Flatworm

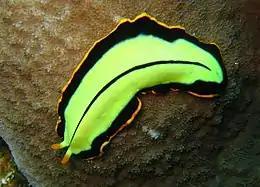
The turbellarian "Pseudoceros dimidiatus"

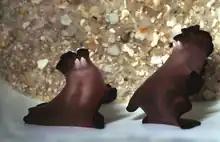
Two turbellarians are mating by penis fencing. Each has two penises, the white spikes on the undersides of their heads.

These have about 4,500 species, are mostly free-living, and range from to in length. Most are predators or scavengers, and terrestrial species are mostly nocturnal and live in shaded, humid locations, such as leaf litter or rotting wood. However, some are symbiotes of other animals, such as crustaceans, and some are parasites. Free-living turbellarians are mostly black, brown or gray, but some larger ones are brightly colored. The Acoela and Nemertodermatida were traditionally regarded as turbellarians, but are now regarded as members of a separate phylum, the Acoelomorpha, or as two separate phyla. "Xenoturbella", a genus of very simple animals, has also been reclassified as a separate phylum.